The Most Famous Man in America

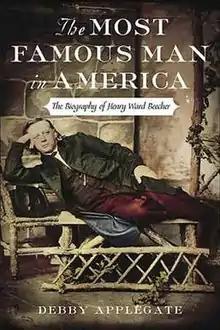

The Most Famous Man in America: The Biography of Henry Ward Beecher is a 2006 biography of the 19th-century American minister Henry Ward Beecher, written by Debby Applegate and published by Doubleday. The book describes Beecher's childhood, ministry, support for the abolition of slavery and other social causes, and widely publicized 1875 trial for adultery.